Vithoba

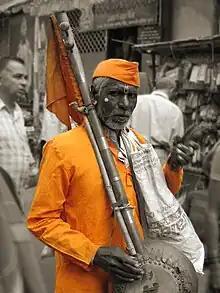
A Varkari journeys from Alandi to Pandharpur. He carries a tambura (lute) with saffron flag attached, and cymbals tied to strings in his hands.

Vithoba is usually depicted with his main consort, Rakhumai, on his left side. Rakhumai (or Rakhamai) literally means 'mother Rukmini'. Rukmini is traditionally viewed as the wife of Krishna. Hindus generally consider Krishna to be a form of Vishnu, hence his consort as a form of Lakshmi. Just like her consort, Rakhumai is also depicted in the arms-akimbo posture, standing on a brick. She has an independent cella in the Pandharpur temple complex. According to Ghurye, Rukmini—a princess of the Vidarbha region of Maharashtra—was elevated to the status of the main consort, because of her affiliation with the region. According to Dhangar tradition, Rakhumai is worshipped by the community as Padmavati or Padubai, a protector of the community and cattle in particular. Dhangar folklore explains the reason behind separate shrines for Vithoba and Padubai as the outcome of Vithoba invoking a curse on his consort, and his non-attachment to "samsara" (the householder's life). Apart from Rakhumai, two other consorts Rahi and Satyabhama are worshipped too. The three consorts are considered the consorts of Krishna and incarnations of the goddess Lakshmi in Hinduism.